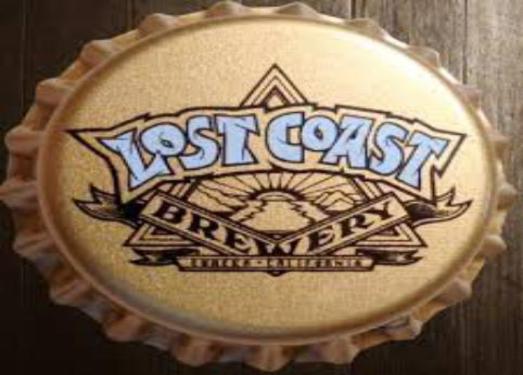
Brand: lost coast
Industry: Food